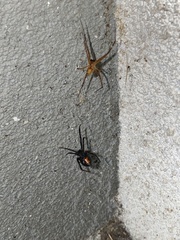
Species: Lactrodectus_hesperus